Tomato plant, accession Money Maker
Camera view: horizontal (90 deg, fisheye); turntable rotation: 0 degrees
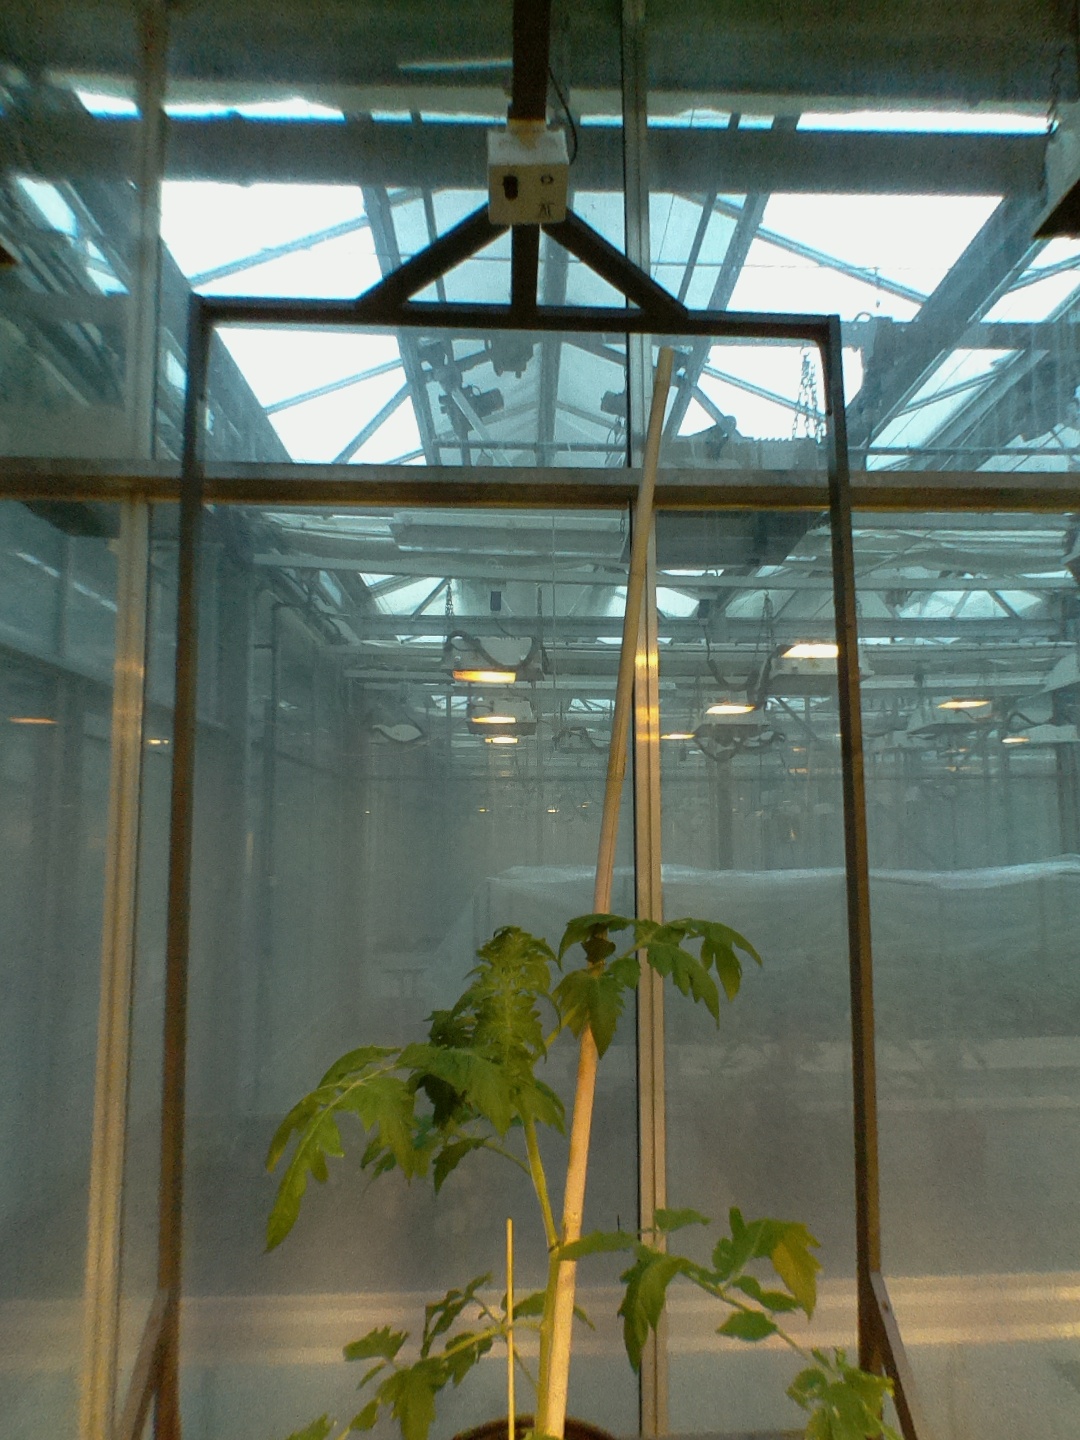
BBCH growth stage 14: 8 of true leaves visible